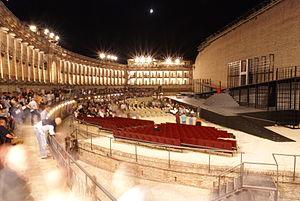
Le sferisterio est une structure théâtrale unique en son genre située à Macerata, dans les Marches.
Les Marches sont une région d'Italie centrale dont le siège se situe dans la Ville portuaire d'Ancône, et qui compte 1,528 210 millions d'habitants sur 9 401,38 km² au 30 avril 2018.
Ireneo Aleandri né à San Severino Marche le 7 avril 1795 et mort à Macerata 6 mars 1885 est un architecte italien de la période Néoclassique.